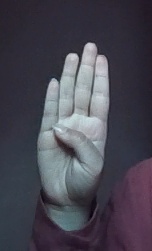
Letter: kaaf